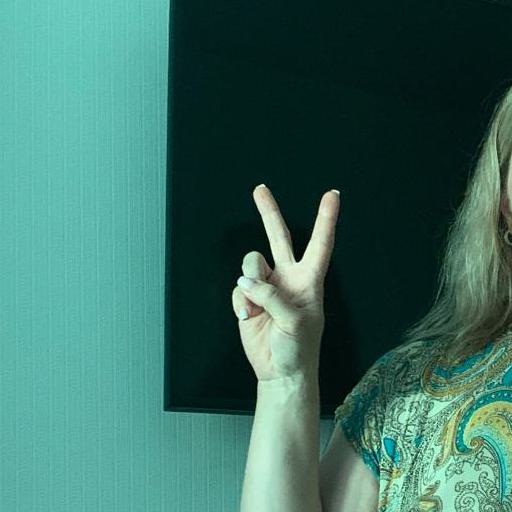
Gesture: peace